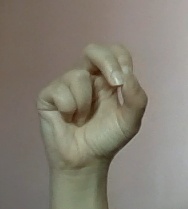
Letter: gaaf